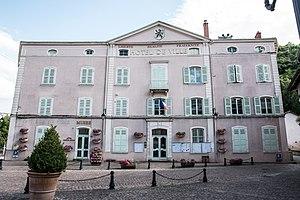
Mairie de Beaujeu
Beaujeu est une commune française située dans le département du Rhône, en région Auvergne-Rhône-Alpes.